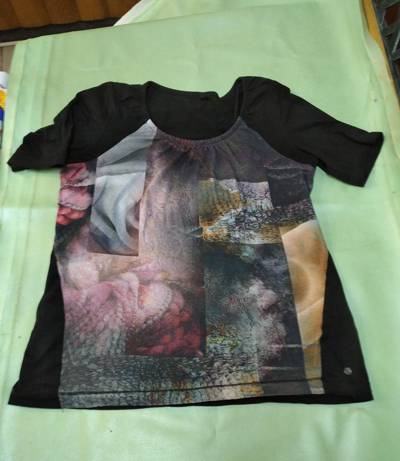
Waste category: clothes